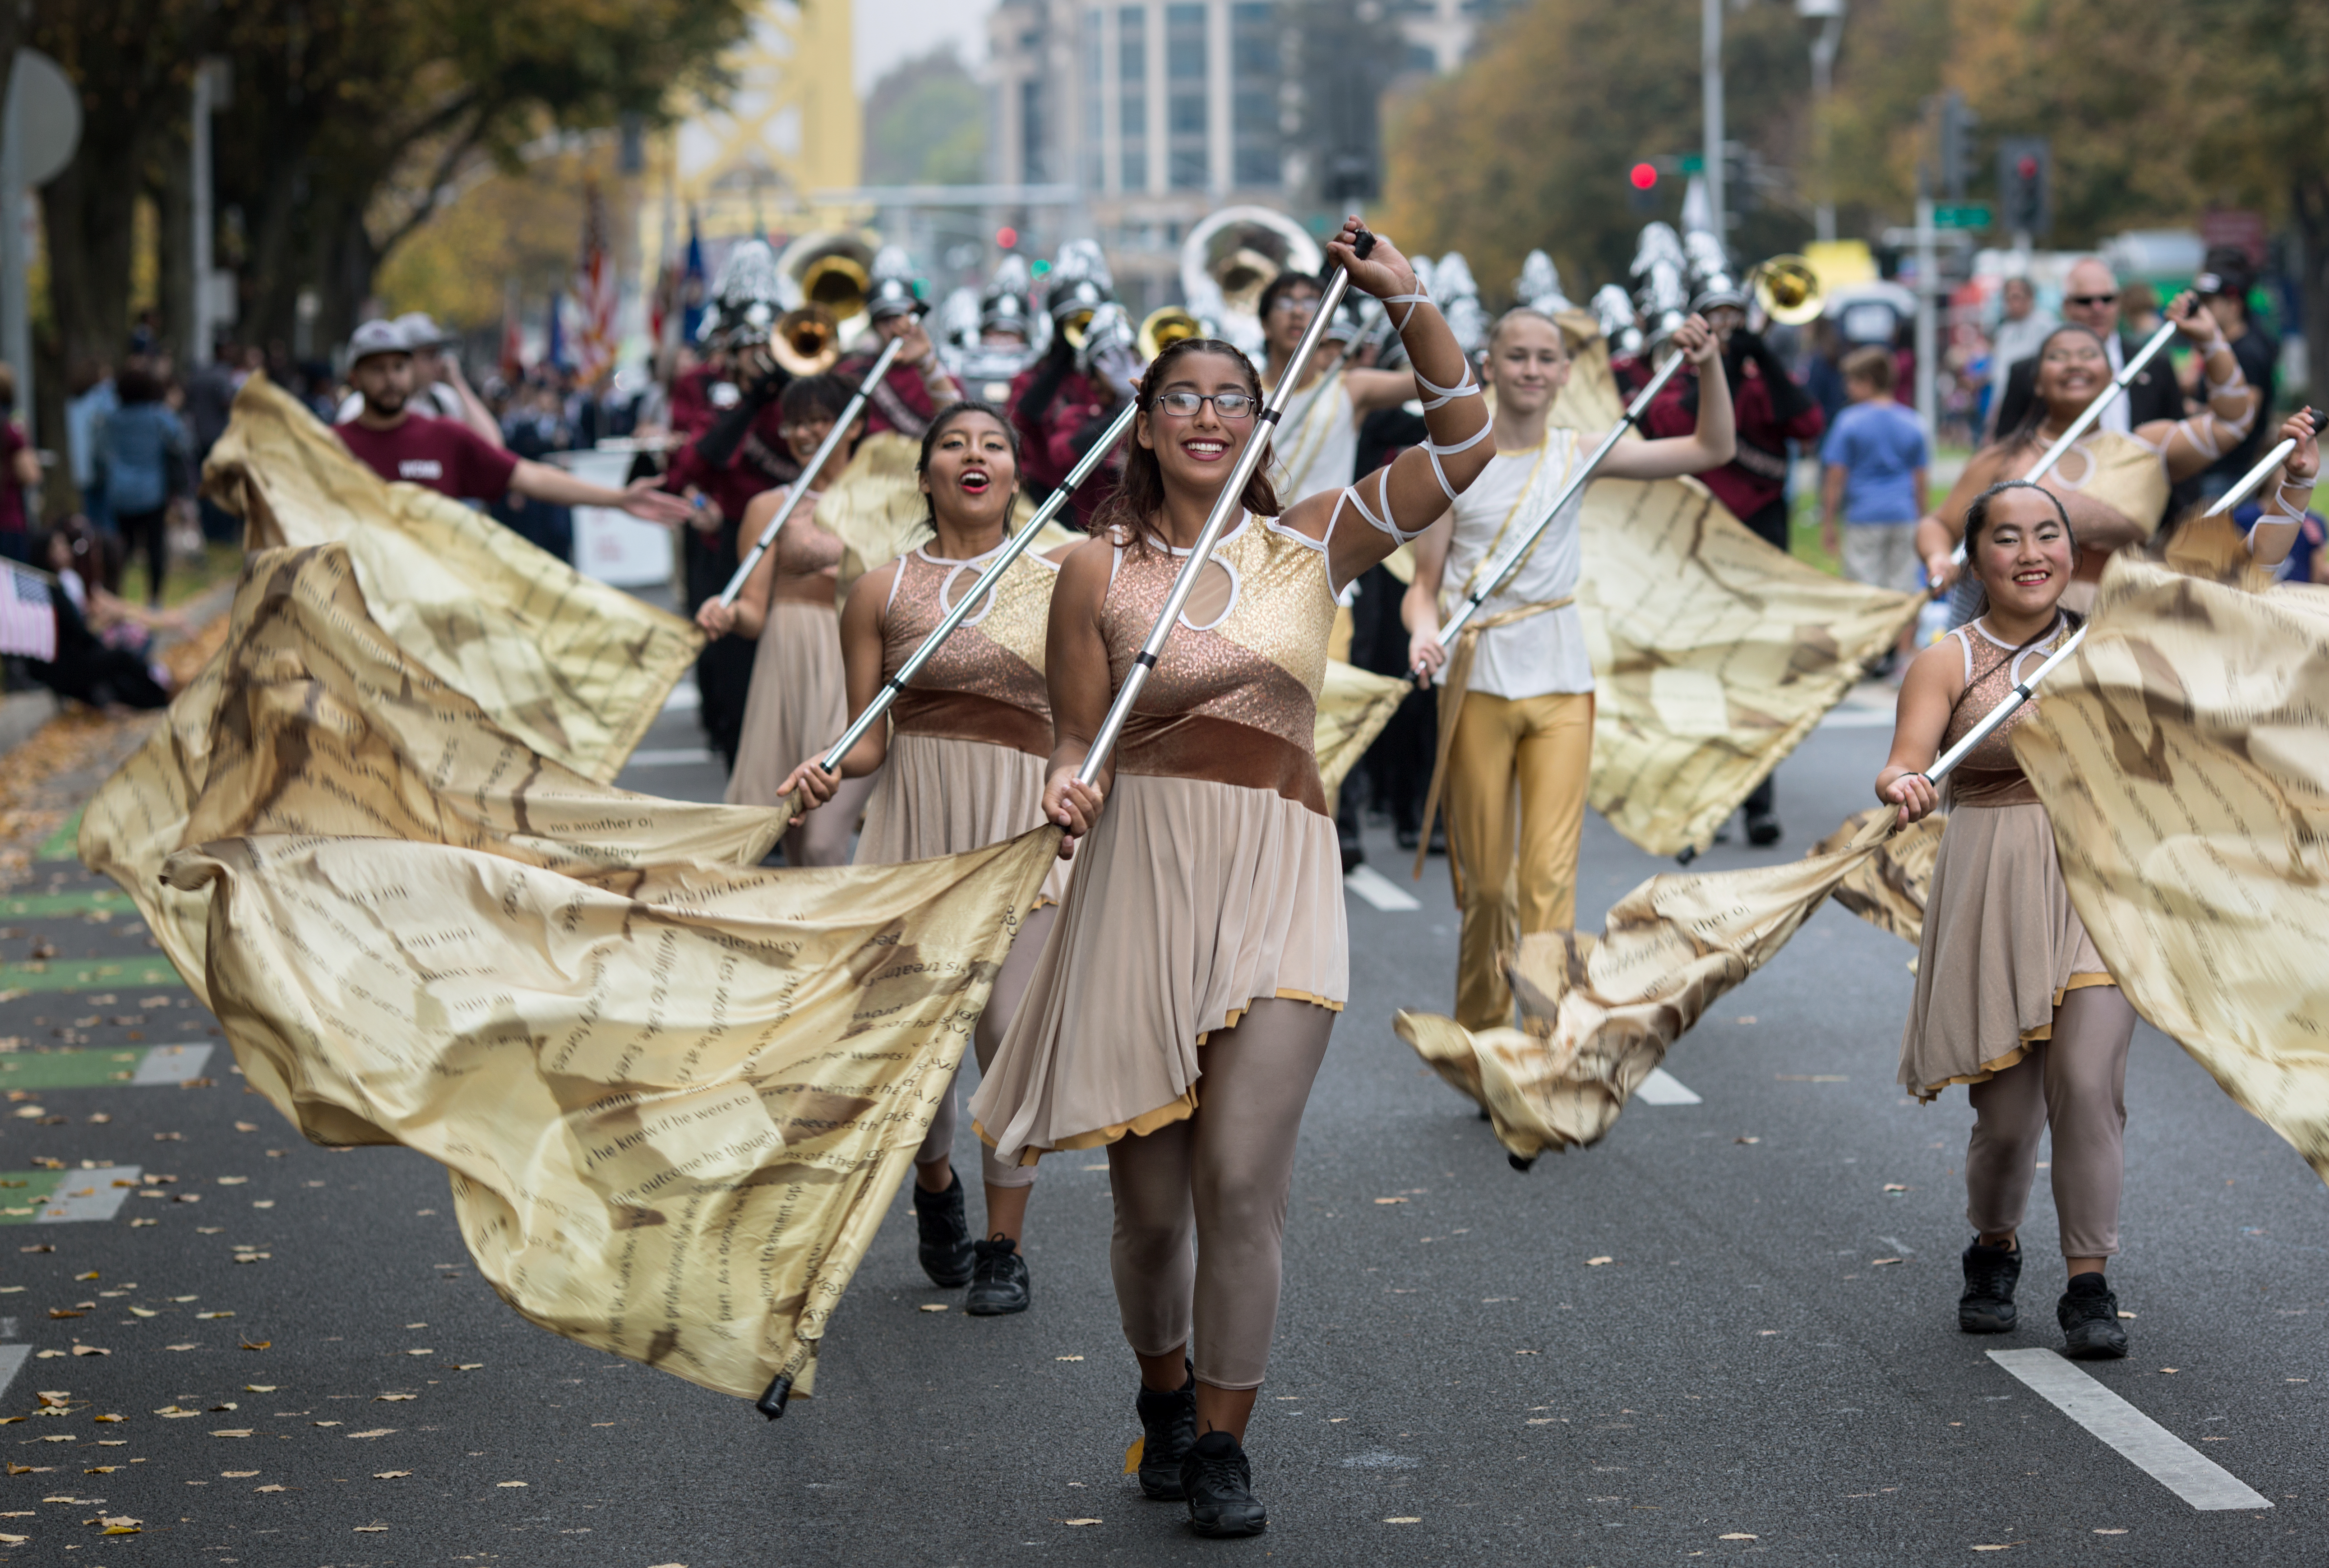
dance, carnival, america, spinning, parade, performance art, festival, event, sacramento, veteransdayparade, patriotic, westcampushighschool, colorguard